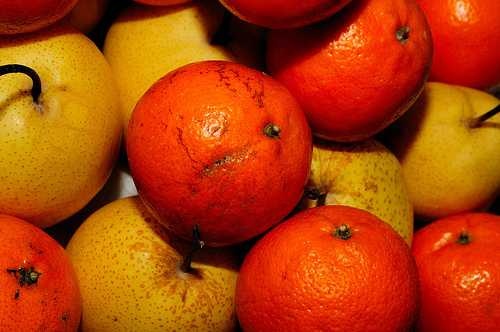
Label: Orange